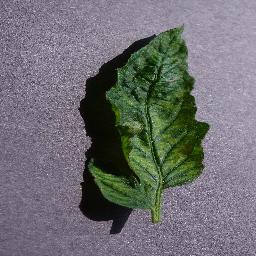
Label: Tomato___Tomato_mosaic_virus